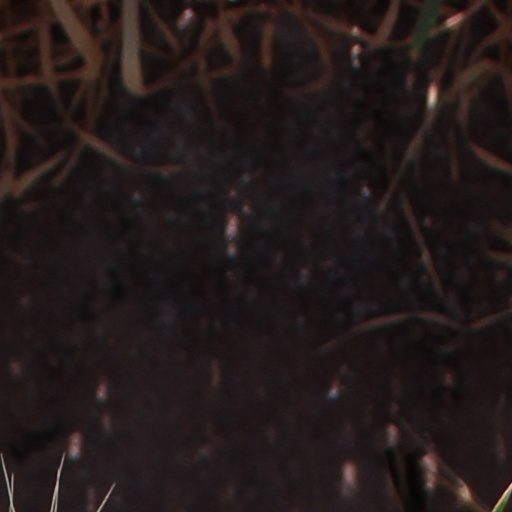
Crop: wheat